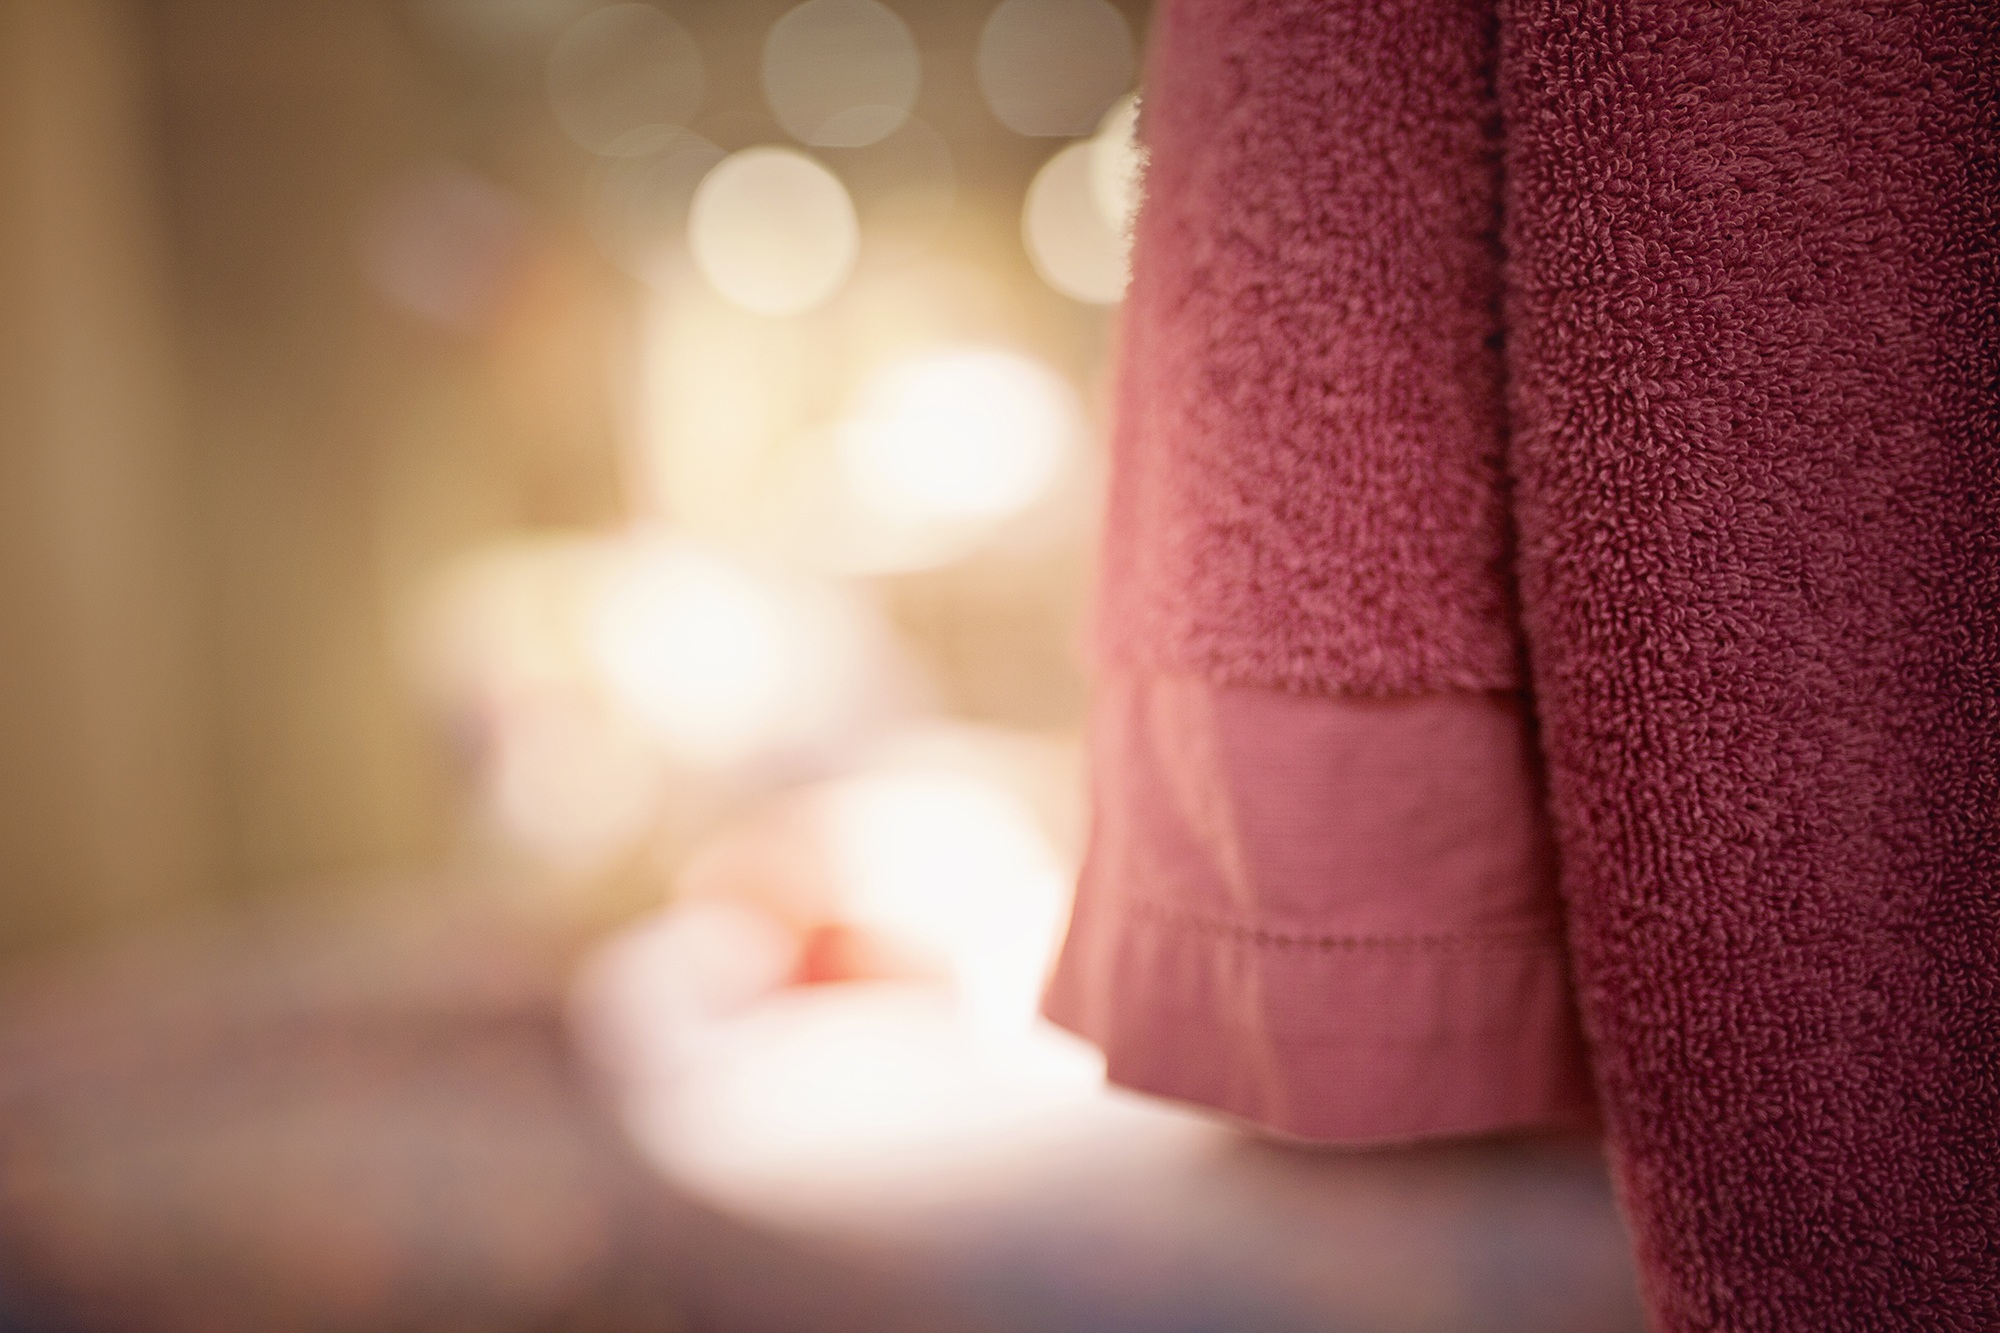
hand, light, bokeh, structure, girl, photography, texture, dry, finger, red, pink, lip, towel, fabric, close up, textile, photograph, skin, soft, magenta, bad, cuddly, terry, shower